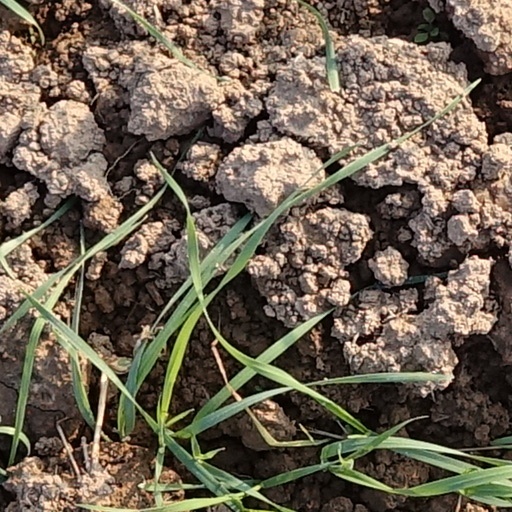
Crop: wheat